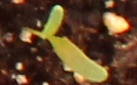
Label: Sugar beet